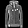
Label: Coat